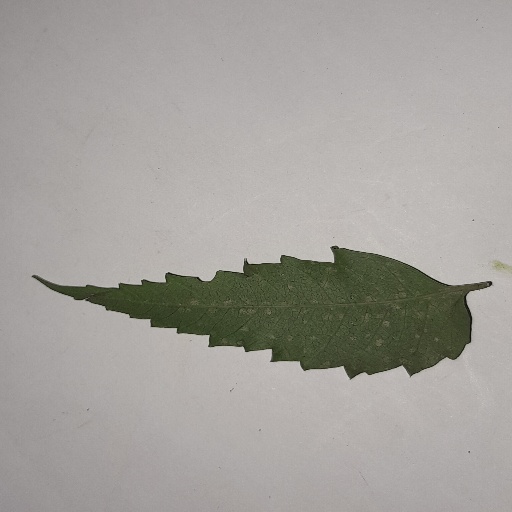
Species: Neem
Leaf condition: Powdery Mildew